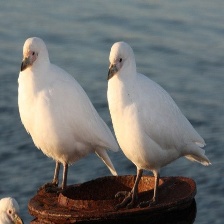
Species: SNOWY SHEATHBILL
Scientific name: CHIONIS ALBUS